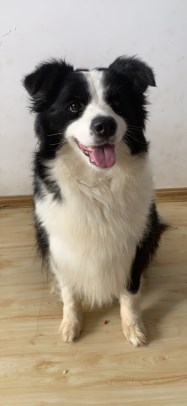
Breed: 2594-n000109-Border_collie